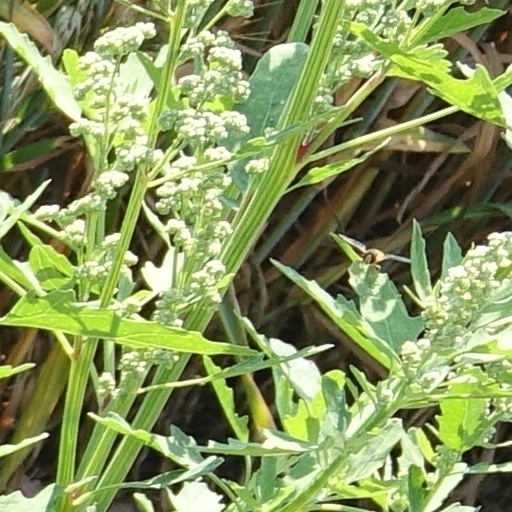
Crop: wheat